George Coulthard

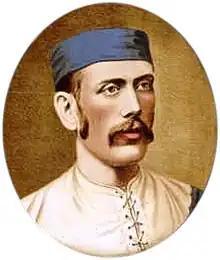
Coulthard wearing a Carlton Football Club guernsey and cap

George Coulthard (1 August 1856 – 22 October 1883) was an Australian cricketer, umpire and Australian rules footballer.